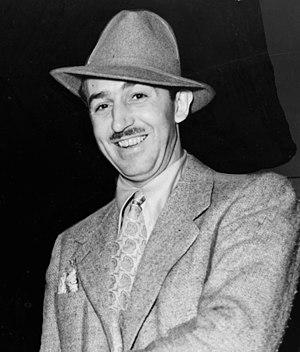
The Walt Disney Company est une entreprise américaine créée en 1923 par Walt Disney, sous le nom Disney Brothers Studios. Elle est en 2012 le premier groupe de divertissement au monde, présent dans l'industrie des médias avec des émissions et séries télévisées, du cinéma avec des courts métrages d'animation, des longs métrages d'animation et des films en prises de vues réelles, dans l'industrie du tourisme et des loisirs ainsi que les produits dérivés de ses nombreuses productions. Elle assure aussi la distribution de productions de tiers.
Walter Elias Disney dit Walt Disney [ˈwɔːlt ˈdɪzni] est un producteur, réalisateur, scénariste et animateur américain, né le 5 décembre 1901 à Chicago et mort le 15 décembre 1966 à Burbank. Il est l'un des pionniers de l'animation et est une icône du XXᵉ siècle.
Le Dragon récalcitrant est le quatrième long-métrage d'animation des studios Disney. Sorti en 1941, il est inspiré en partie du roman pour enfants homonyme de Kenneth Grahame, publié en 1898. C'est le premier long-métrage Disney comportant un mélange d'animation et de prises de vues réelles, si l'on excepte les séquences intermédiaires de Fantasia. De ce fait, il n'est pas considéré comme un « Classique Disney ».
Ci-dessous se dresse par ordre alphabétique une liste de personnalités nées dans la ville de Chicago aux États-Unis, avec année de naissance et profession: